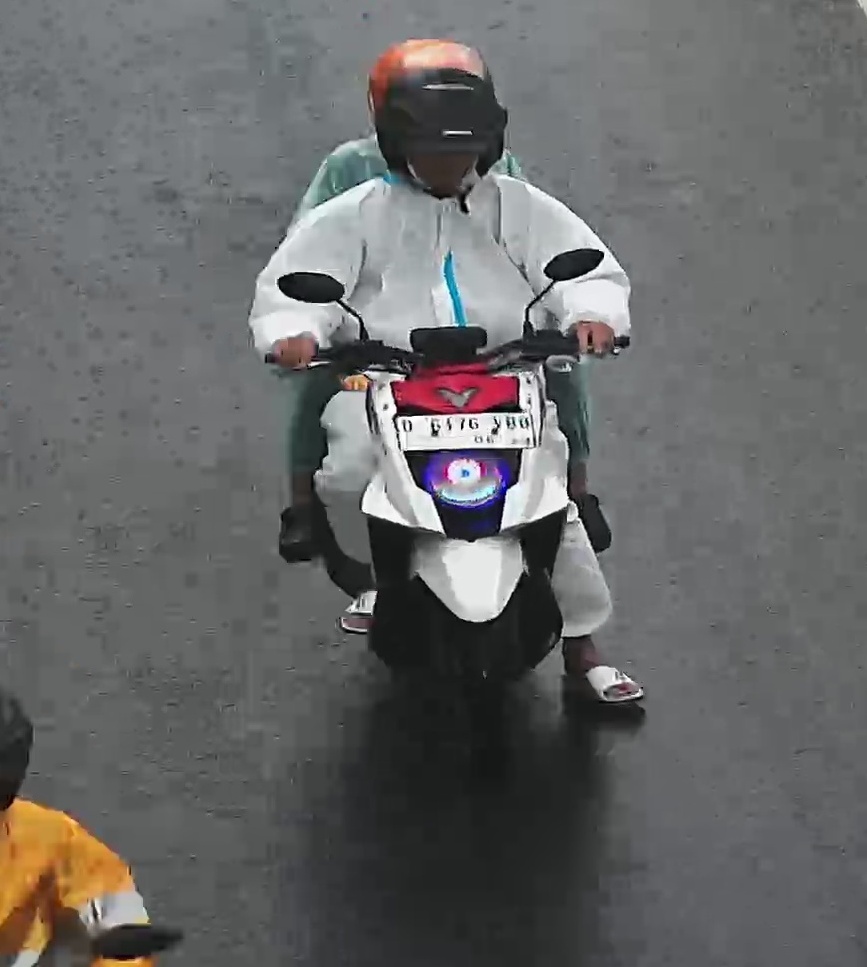
person-with-helmet: 2
person-without-helmet: 0